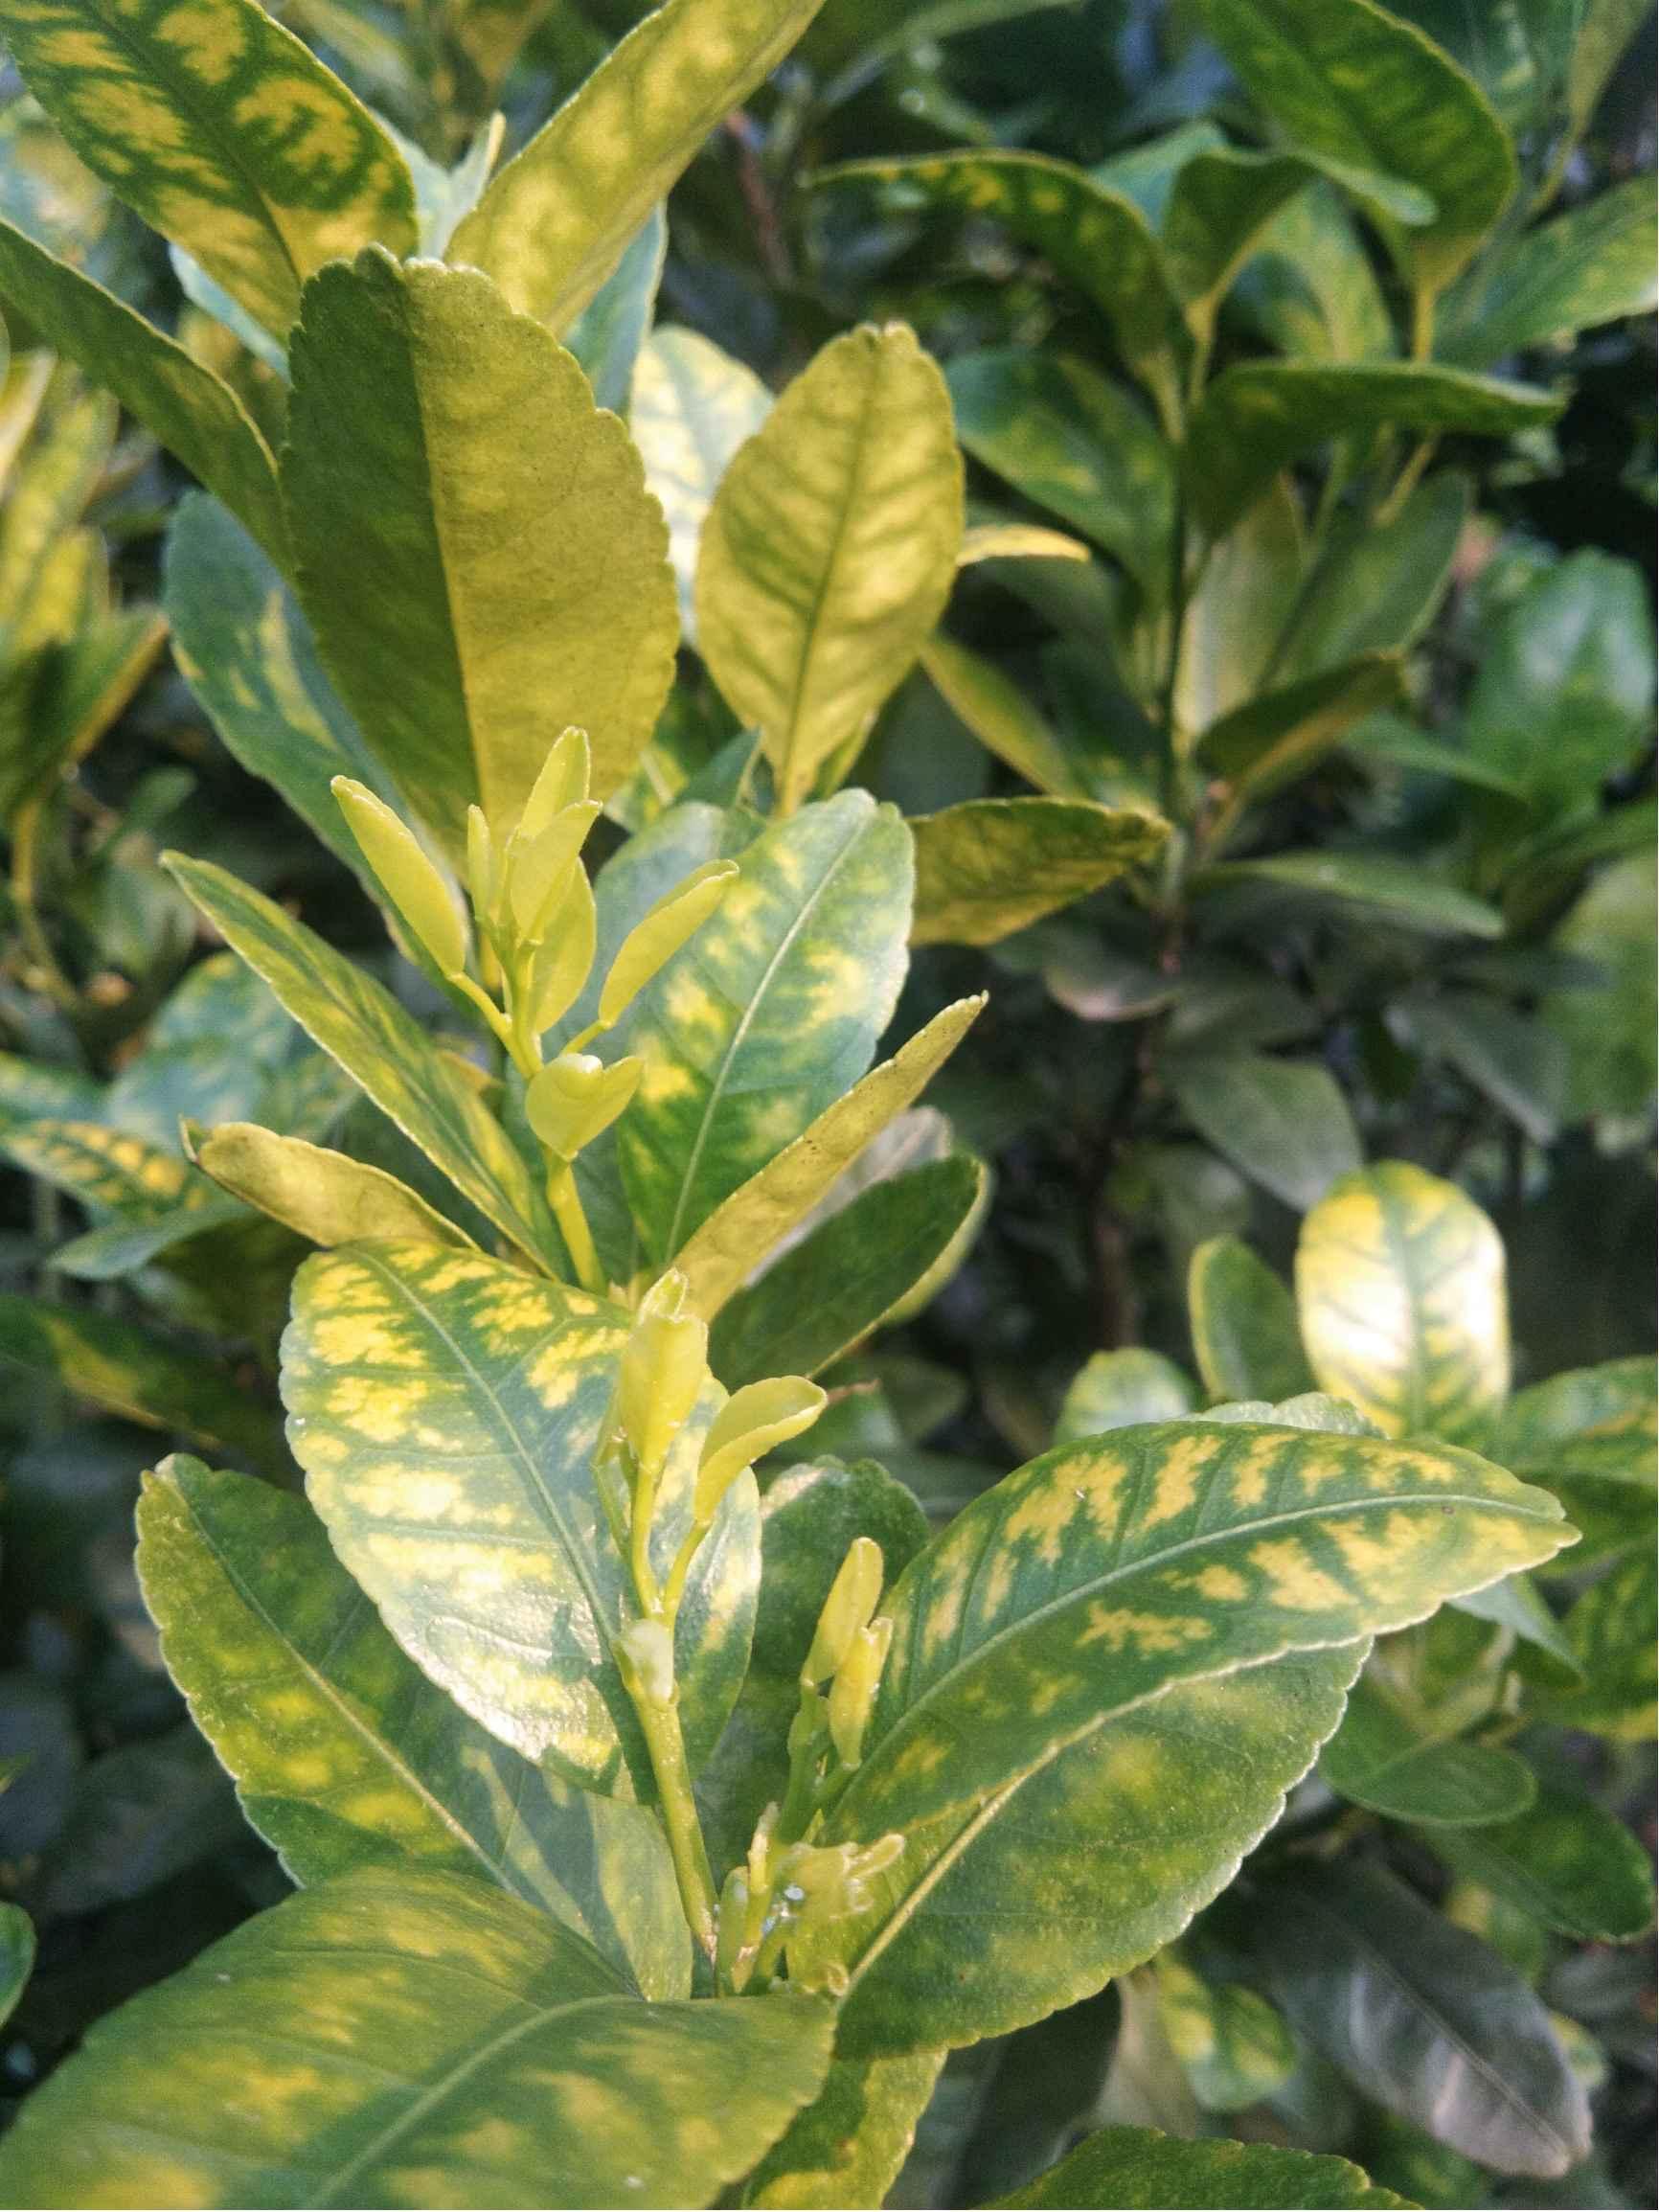
Plant: Citrus
Disease: citrus greening disease